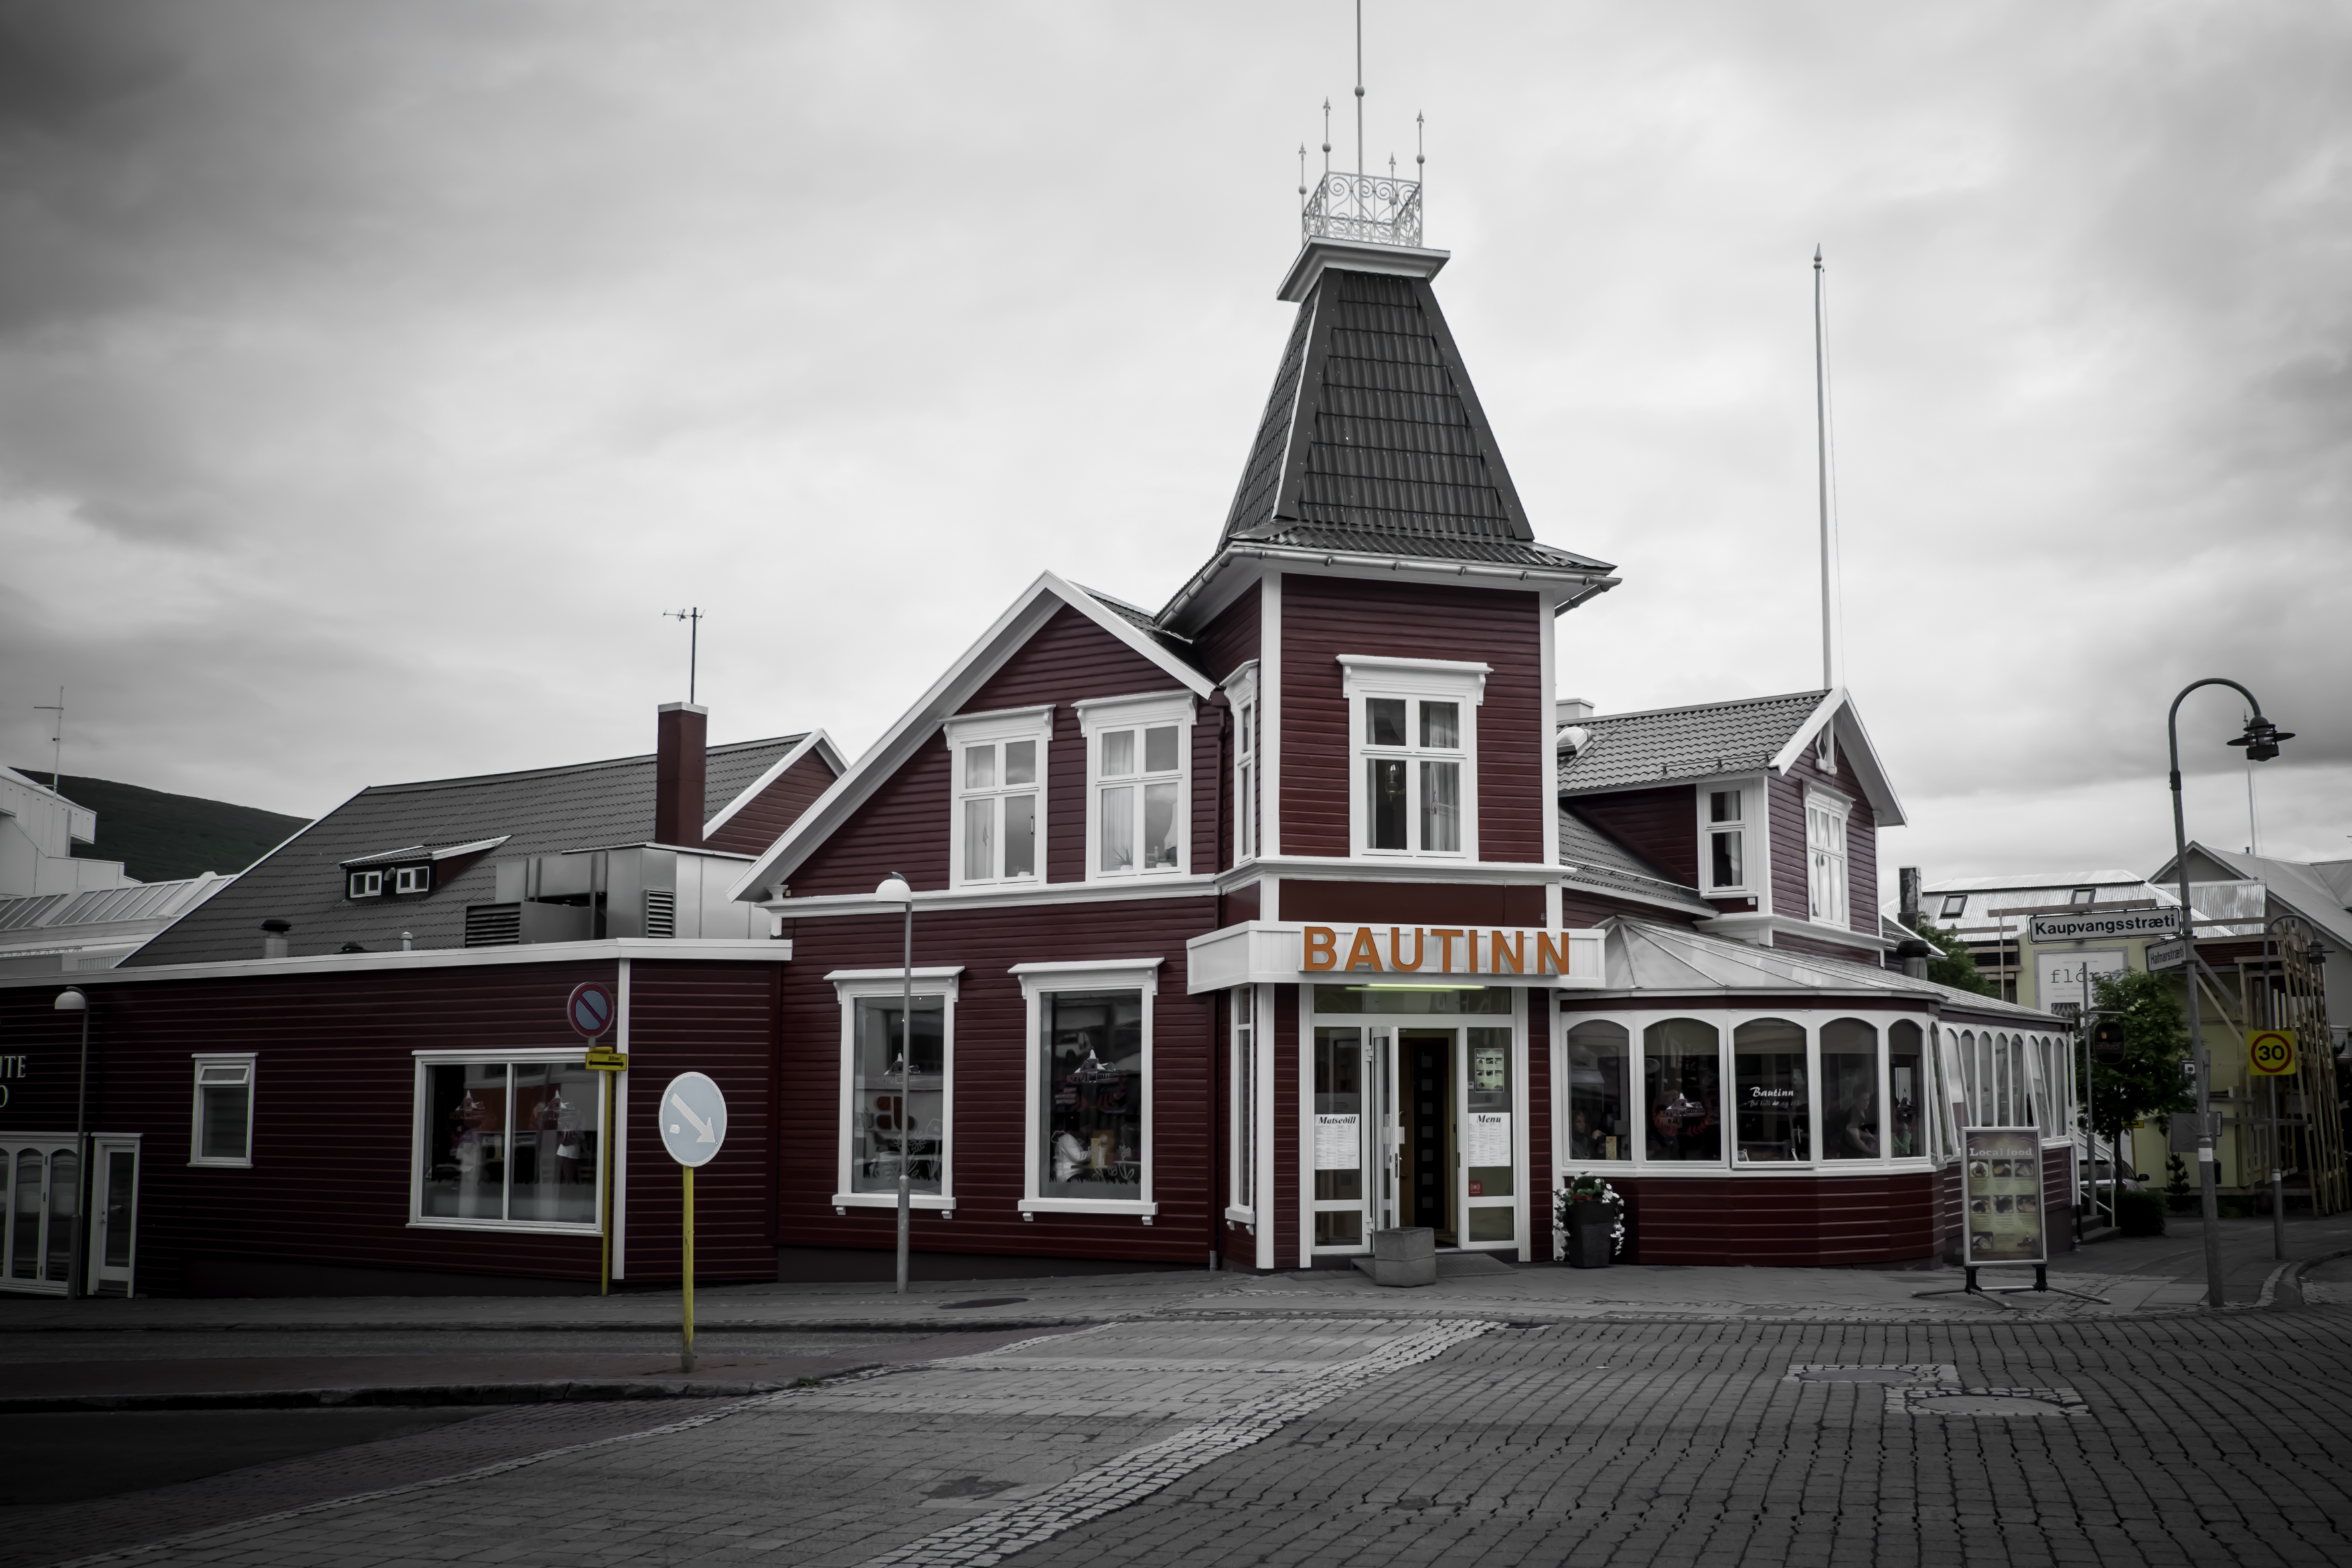
architecture, house, town, building, cityscape, downtown, travel, fujifilm, tower, landmark, facade, church, iceland, is, fuji, fujixt1, fujix, akureyri, urban area, residential area